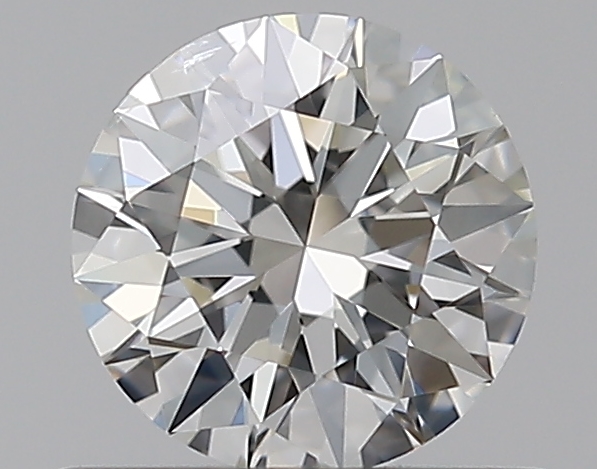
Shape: round
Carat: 0.5
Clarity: SI1
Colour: H
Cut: EX
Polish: EX
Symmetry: EX
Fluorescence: F
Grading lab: GIA
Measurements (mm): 5.16 x 5.19 x 3.14